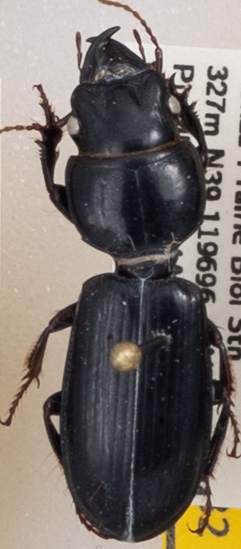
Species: Scarites vicinus
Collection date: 2019-08-14
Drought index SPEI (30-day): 0.514
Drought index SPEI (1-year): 2.09
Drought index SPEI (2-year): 0.728